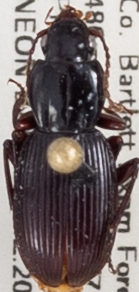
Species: Pterostichus tristis
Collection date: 2021-08-25 04:00:00
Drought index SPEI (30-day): -0.386
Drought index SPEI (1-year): -0.944
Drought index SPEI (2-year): -0.54